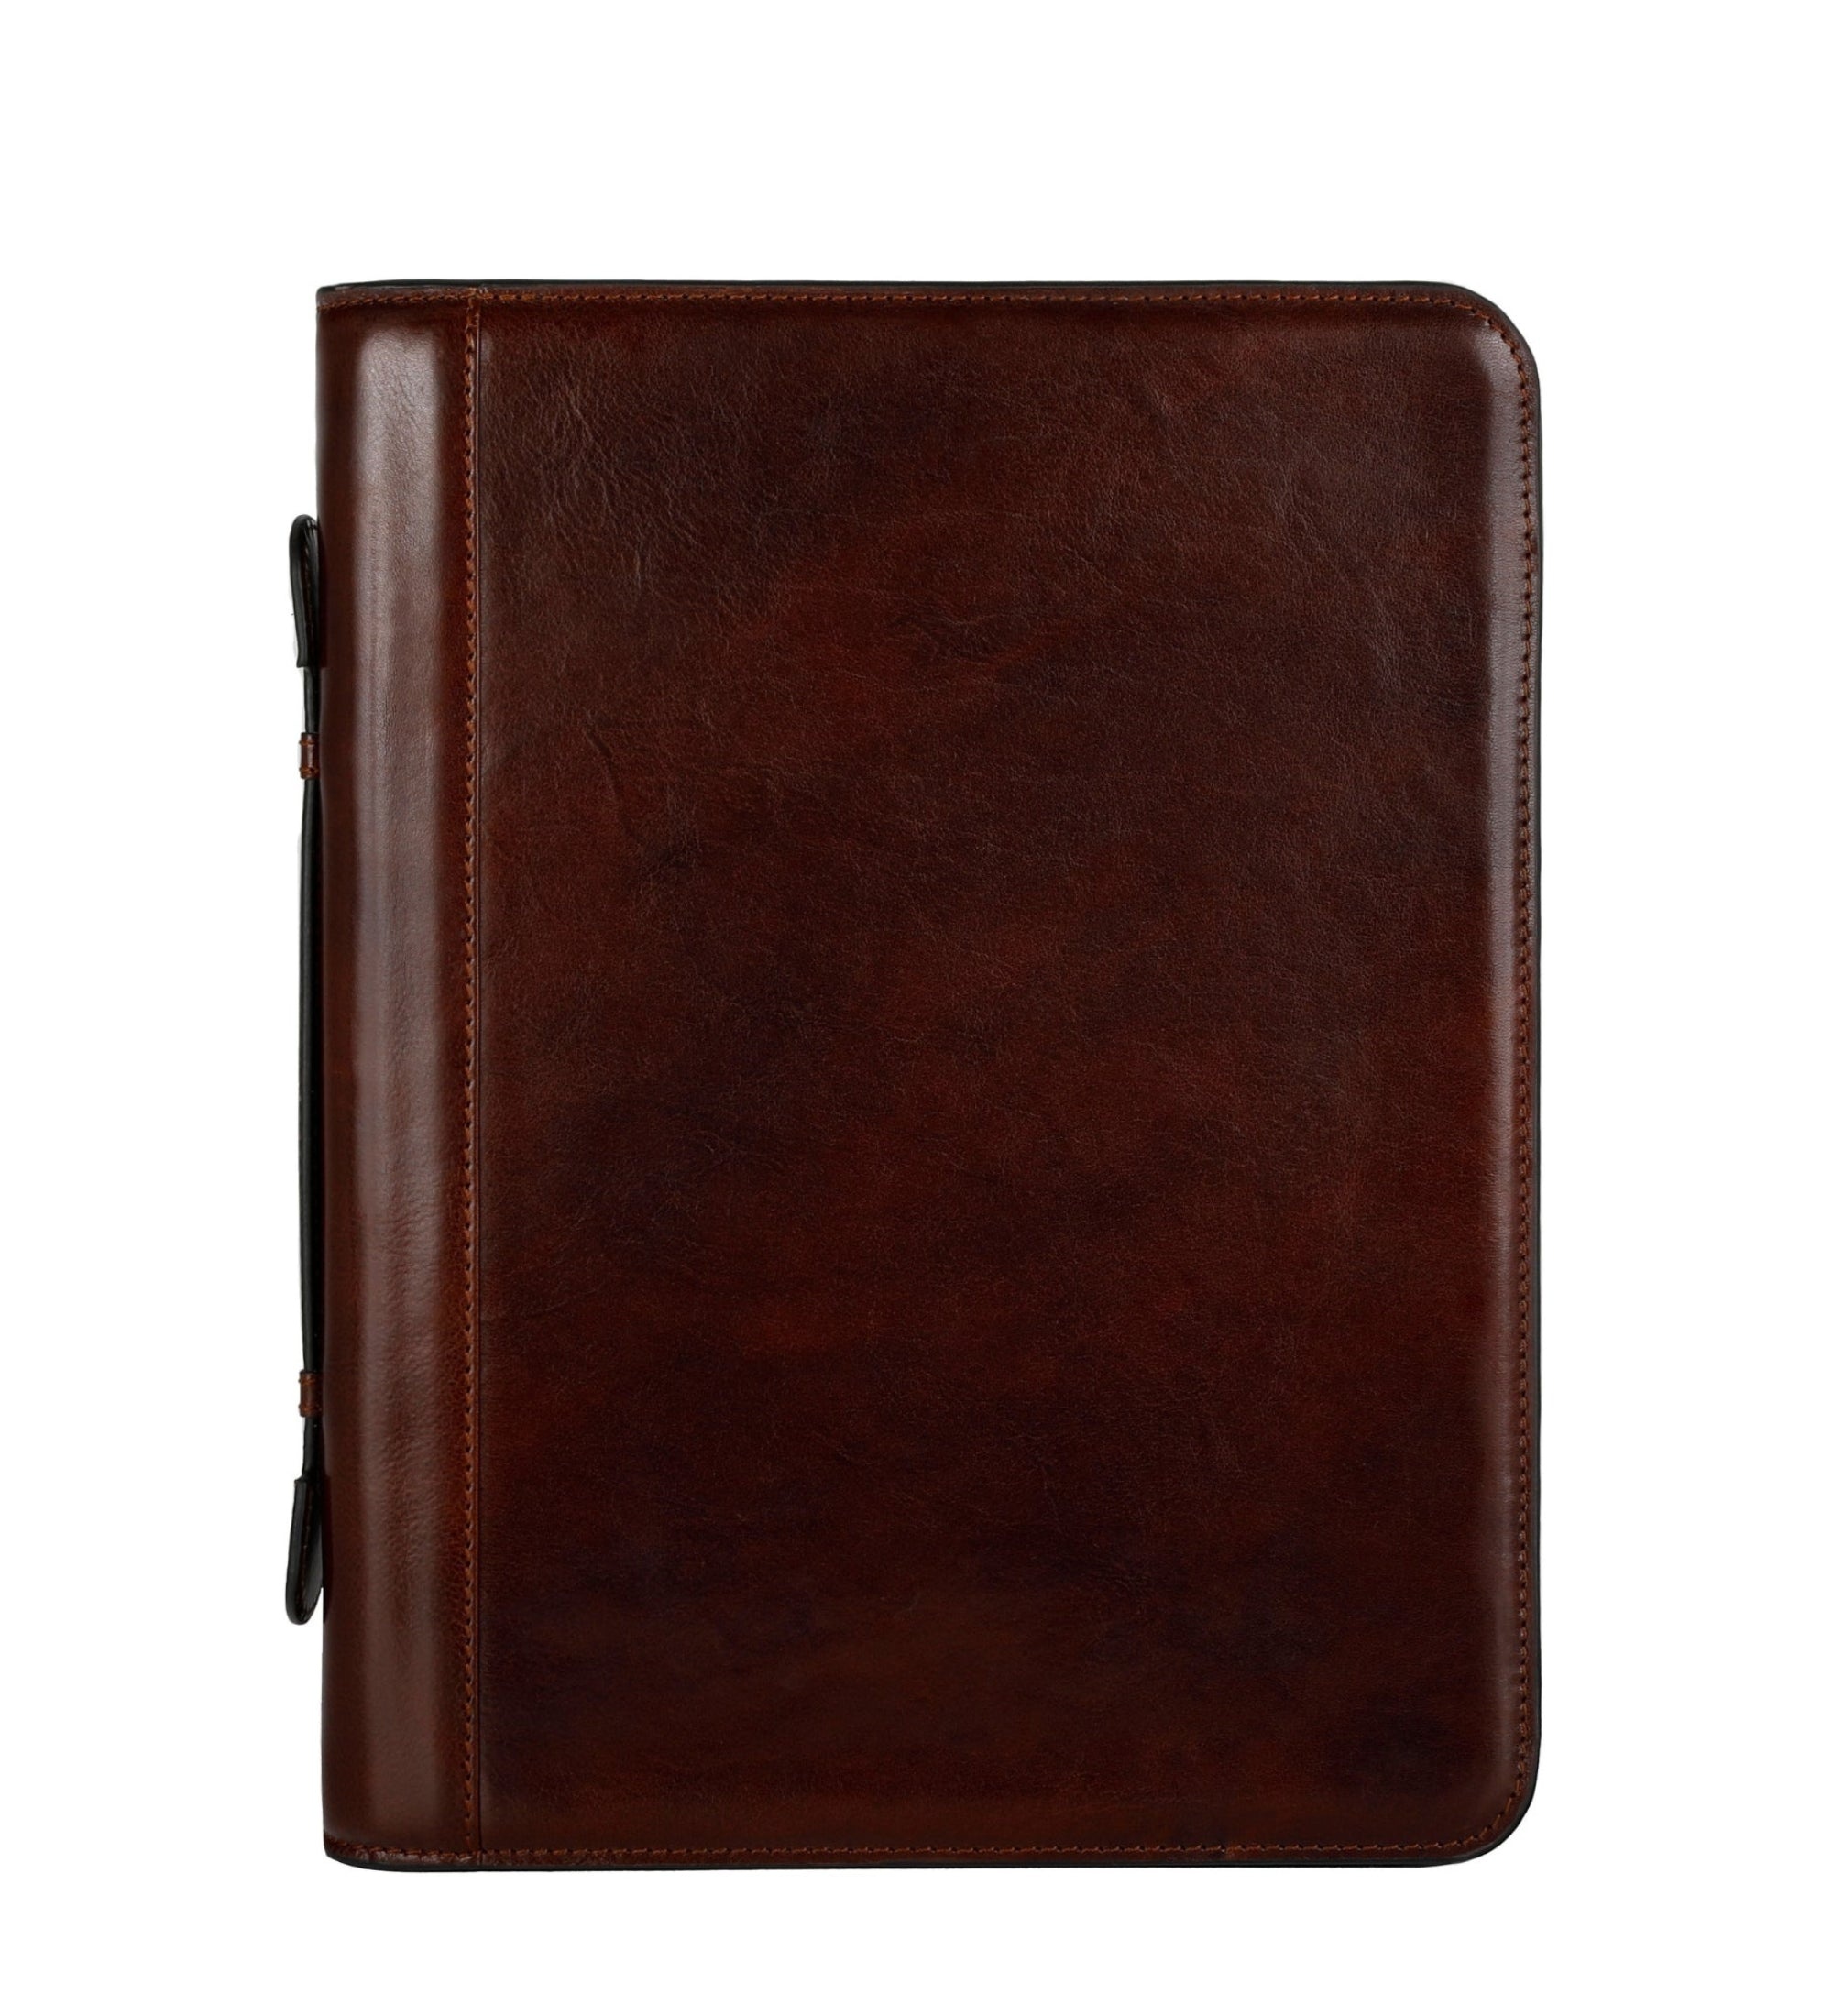
Womens Leather Portfolio with Binder - Joy in the Morning
Introducing the "Joy in the Morning" Leather Portfolio, a beacon of professional ambition and confidence. Crafted with precision and finesse, this accessory embodies the essence of success with every stitch. Its sleek and minimalist design, accentuated by a refined handle, exudes a sense of purpose and determination, setting the stage for triumph. As you embrace its zip closure, anticipation swells, igniting the fire of ambition within. Open it to reveal a world of organization tailored to the needs of a driven individual. Each detail speaks to meticulous preparation and attention to detail, reflecting your unwavering commitment to excellence. Step boldly into the morning light with the "Joy in the Morning" Leather Portfolio, where professionalism meets aspiration in perfect harmony.
Brand: Time Resistance
Category: Office Supplies > Filing & Organization > Portfolios & Padfolios